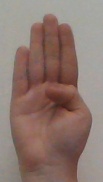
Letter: kaaf